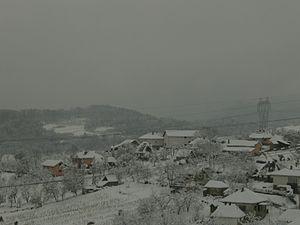
Zabrđe est un village de Bosnie-Herzégovine. Il est situé dans la municipalité d'Ugljevik et dans la République serbe de Bosnie. Selon les premiers résultats du recensement bosnien de 2013, il compte 1 710 habitants.